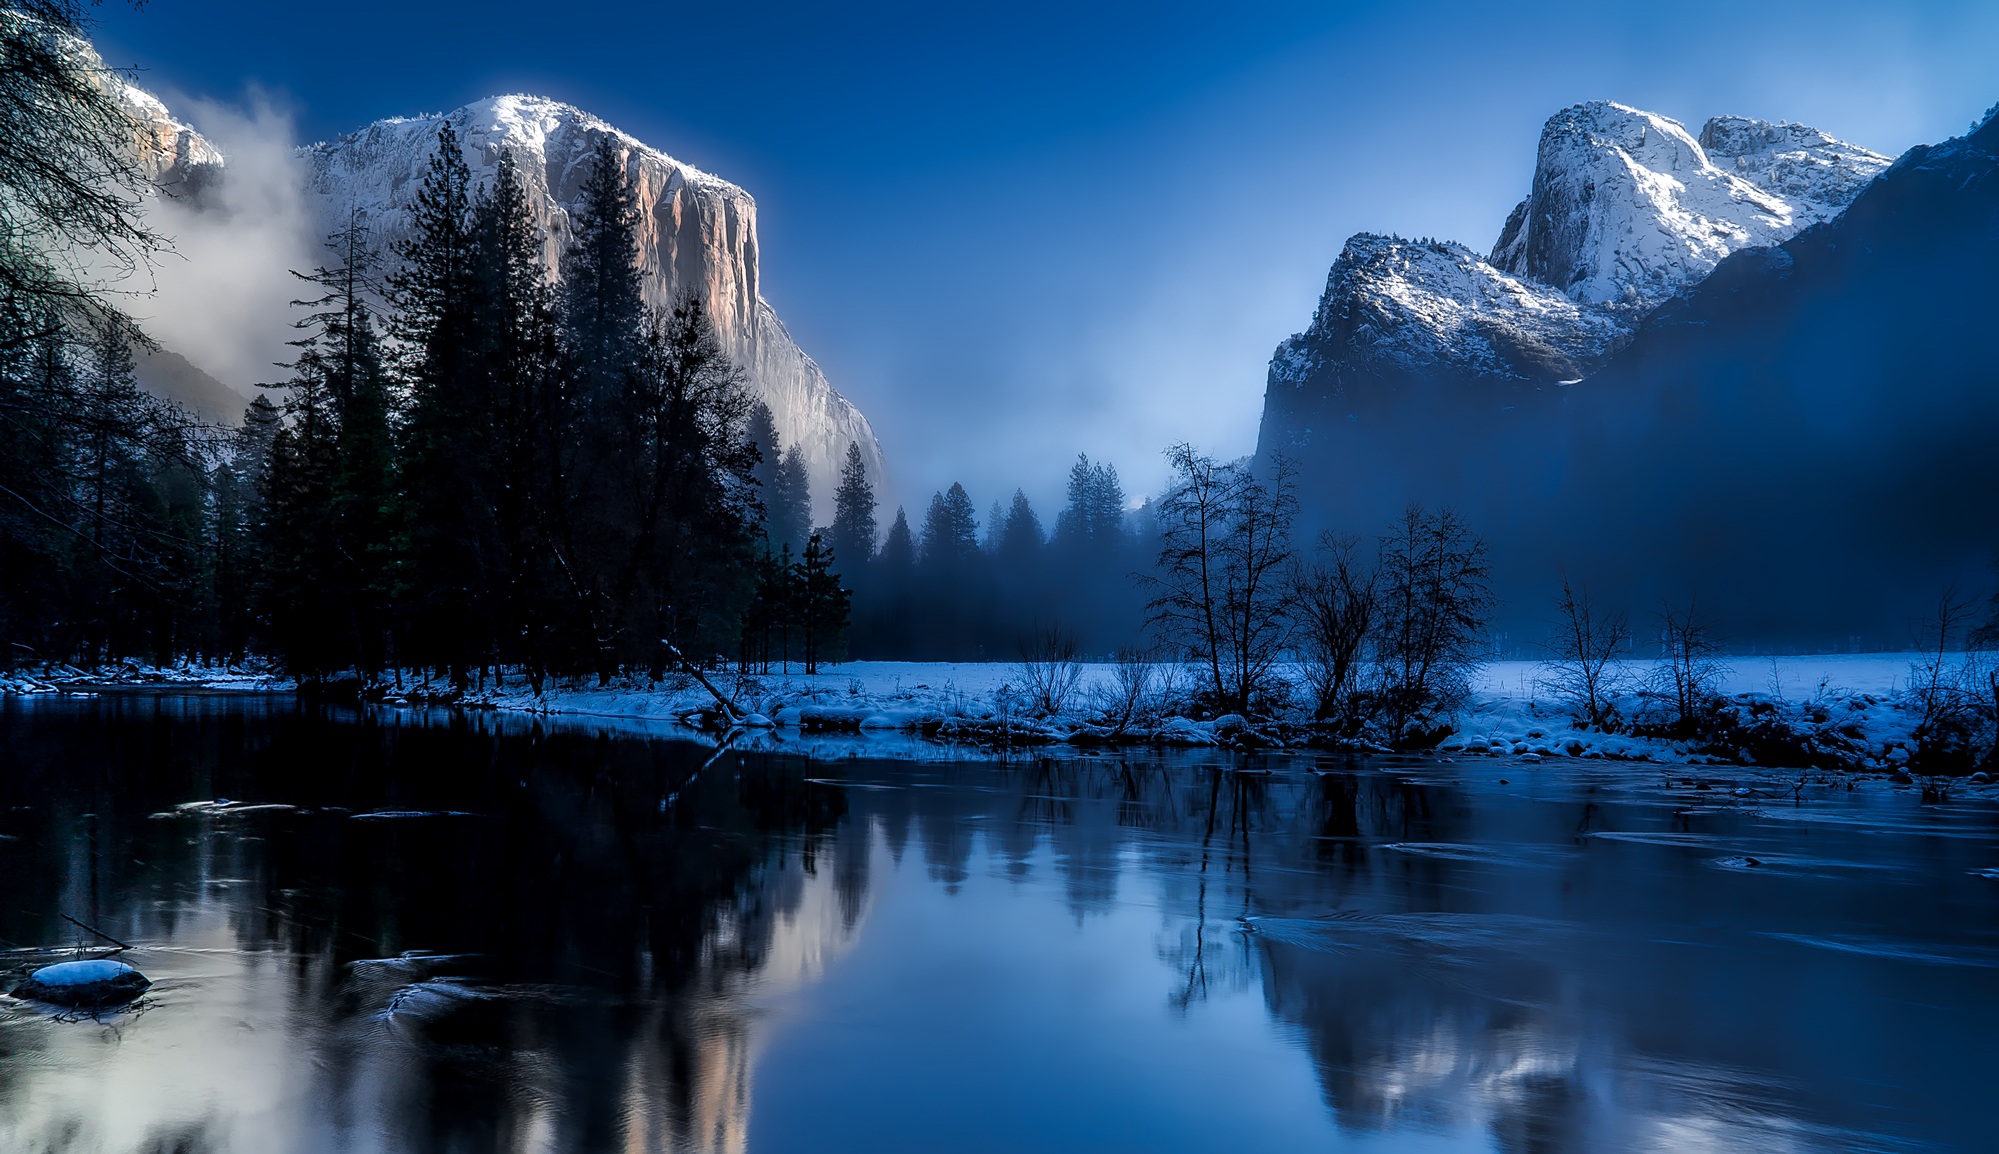
landscape, tree, water, nature, forest, wilderness, mountain, snow, cold, winter, cloud, mist, sunlight, morning, lake, river, mountain range, foggy, ice, reflection, scenic, weather, season, trees, outdoors, woods, mountains, freezing, atmospheric phenomenon, mountainous landforms, computer wallpaper